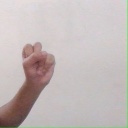
अक्षर: स